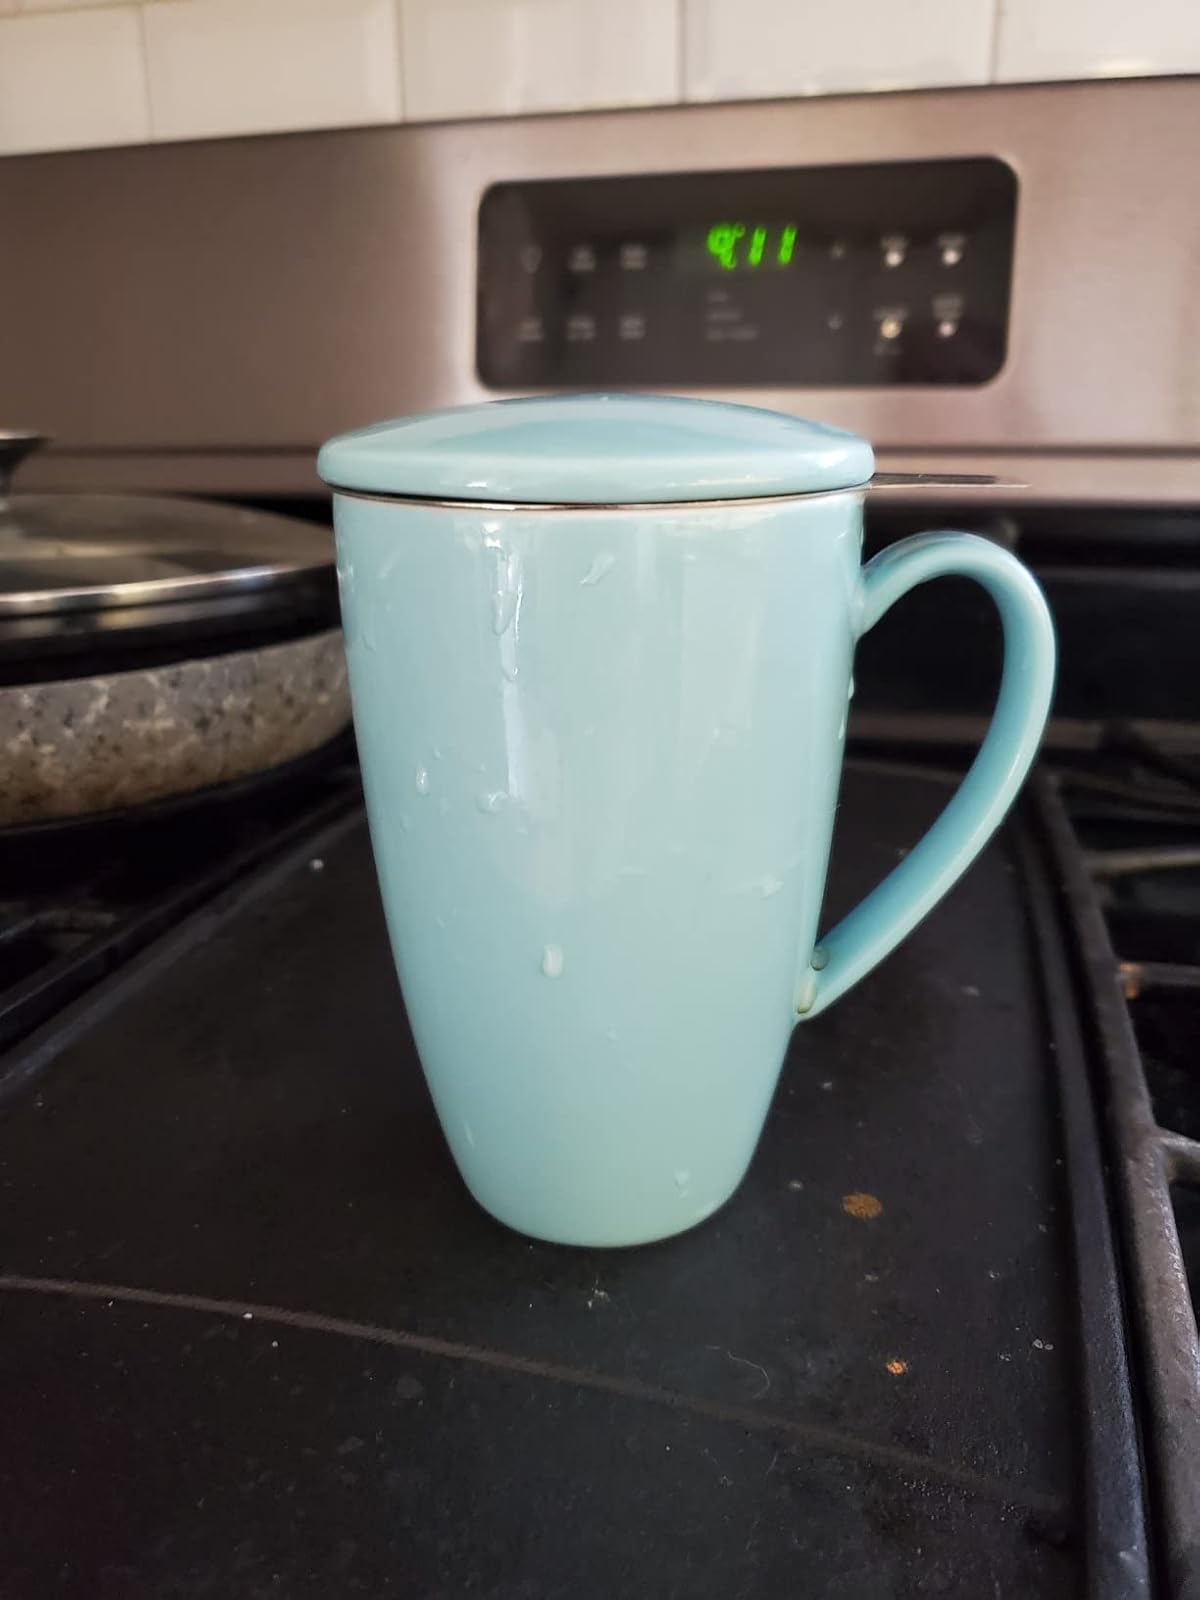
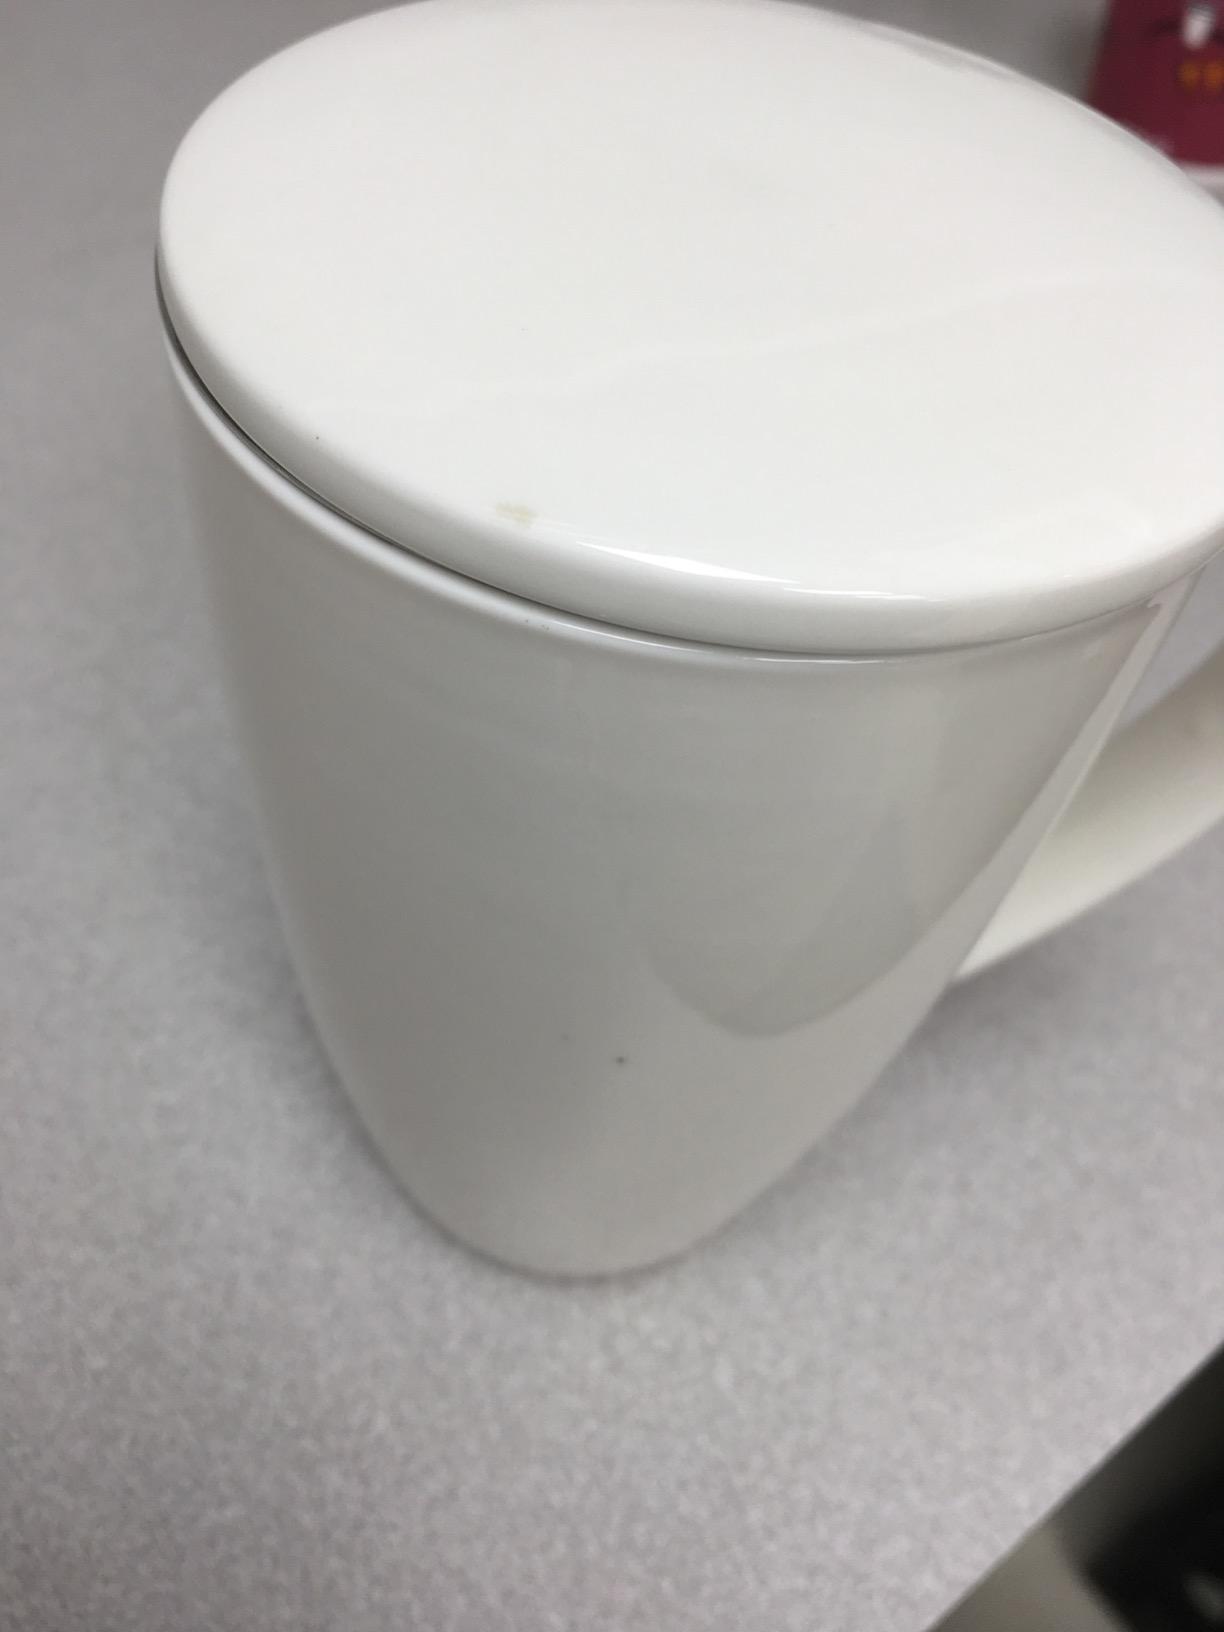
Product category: items_mug
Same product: no